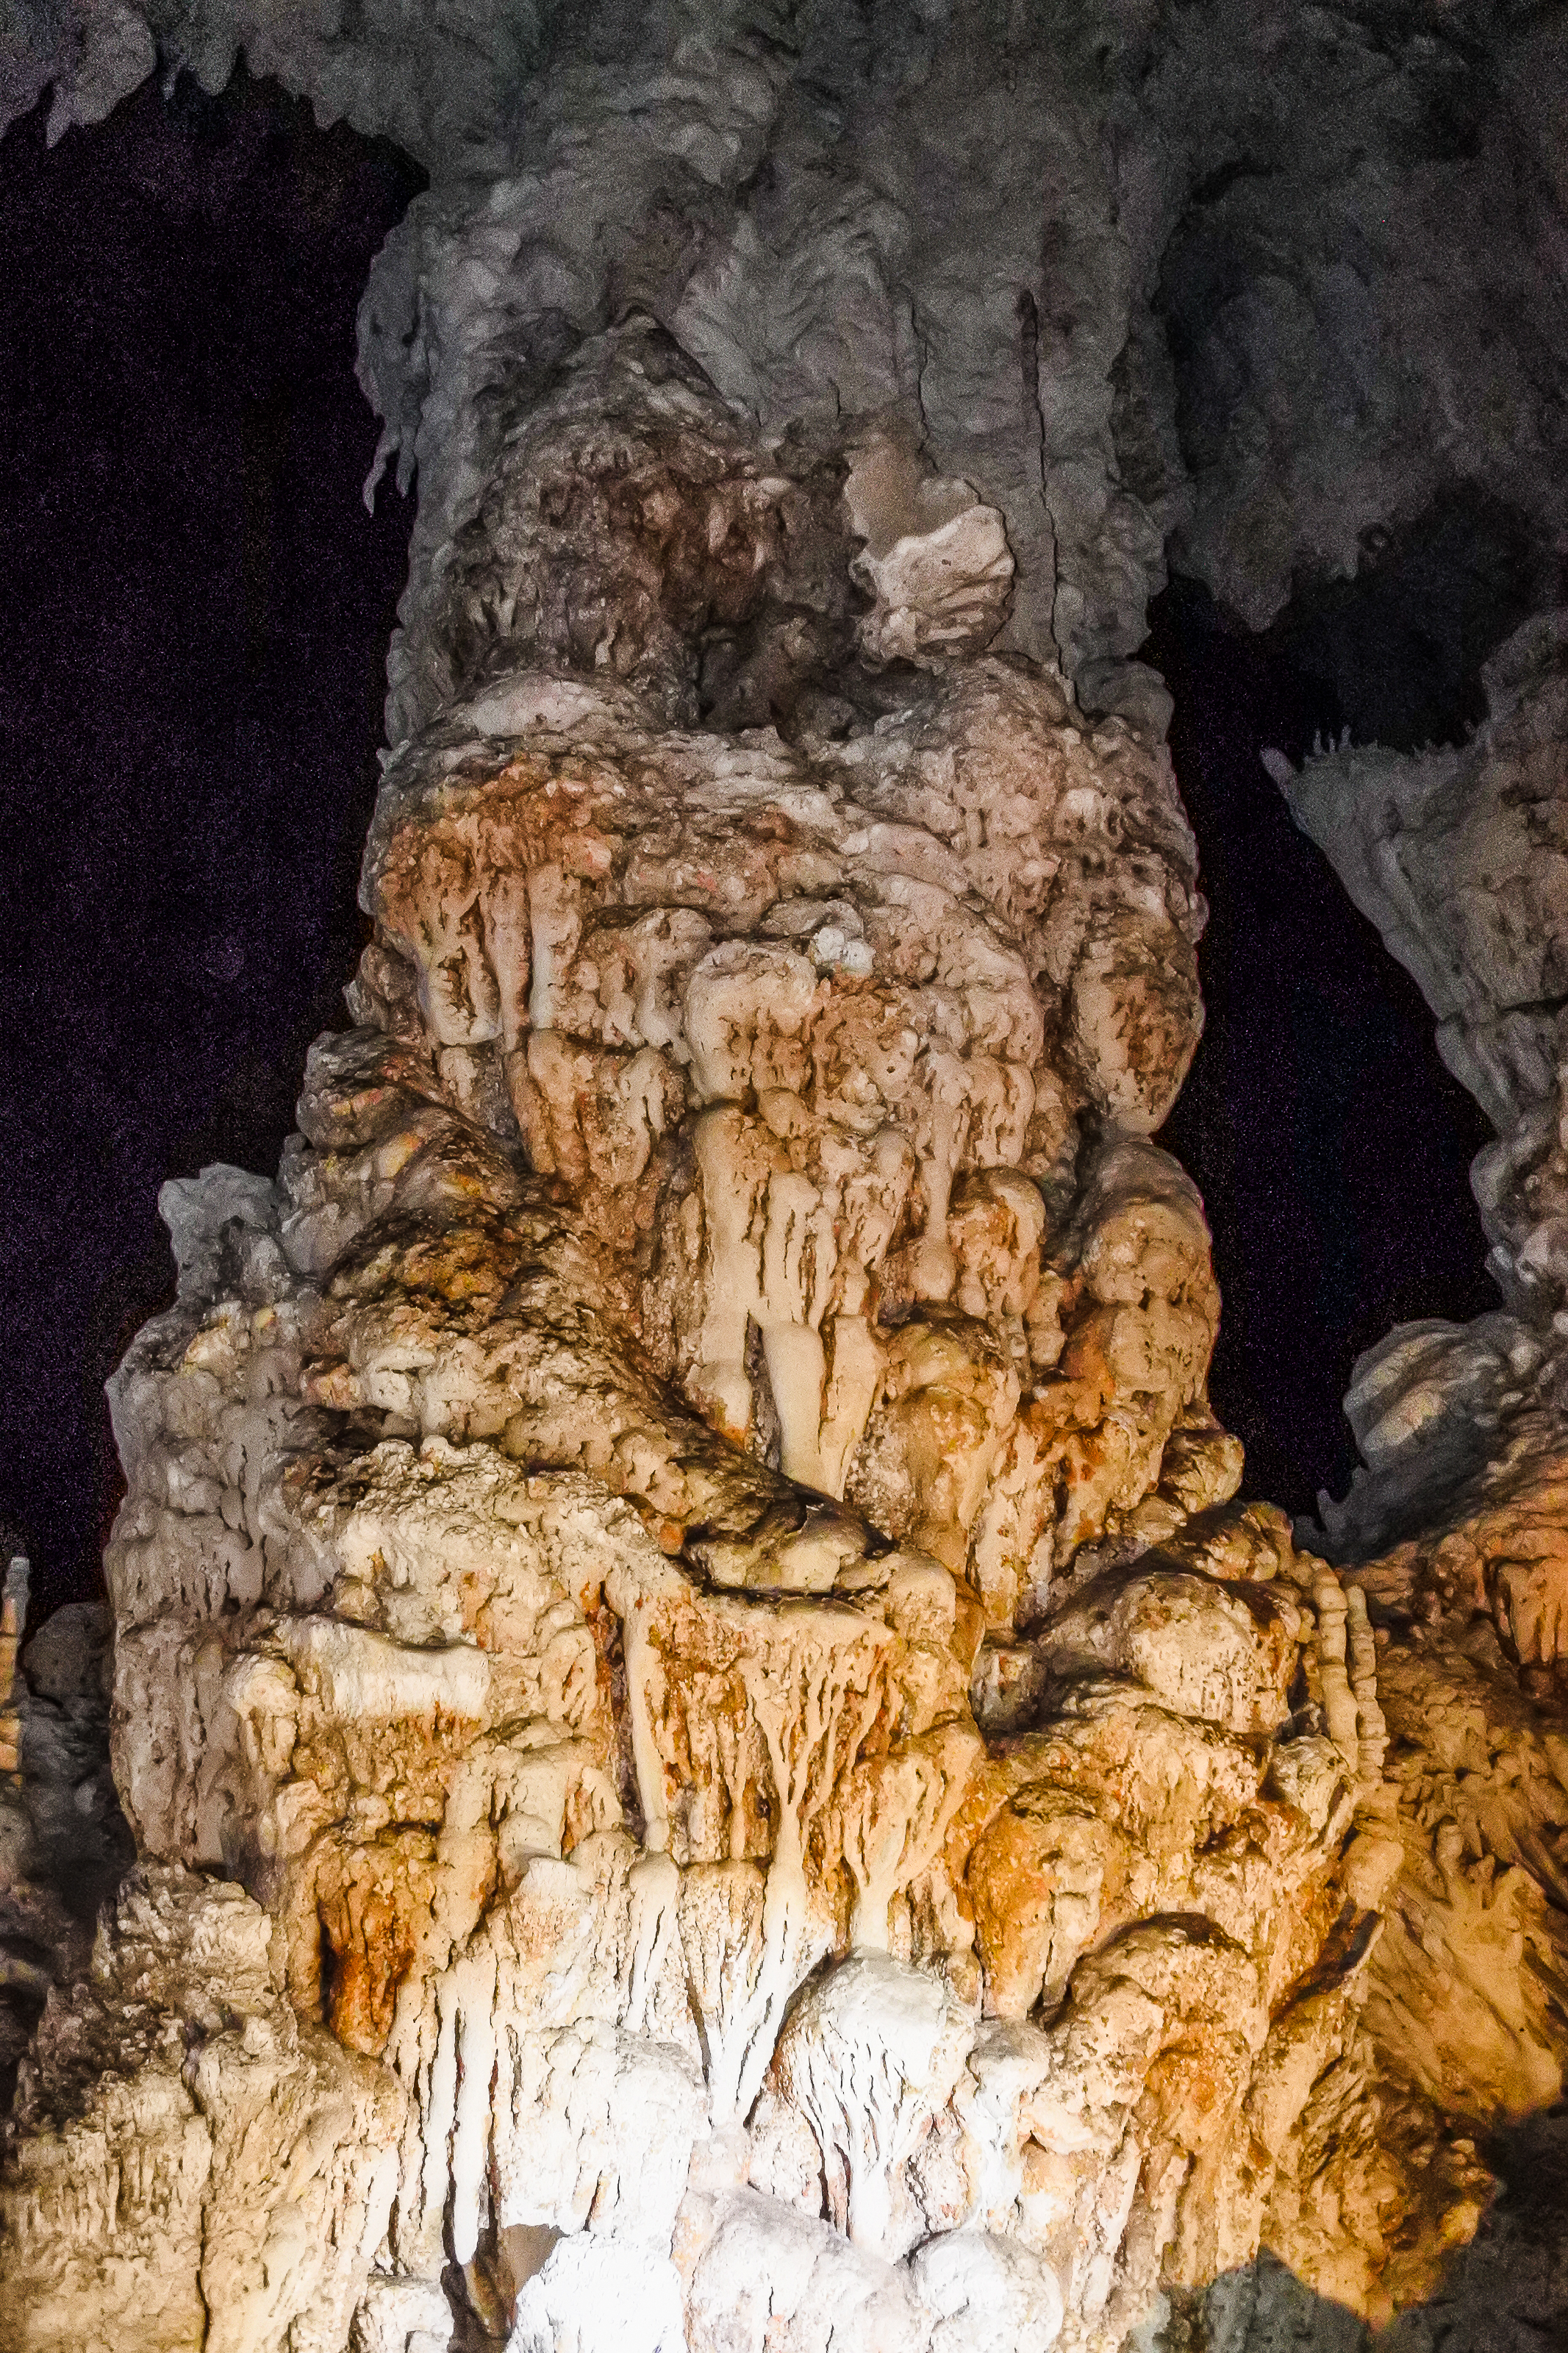
lod, tourism, geology, inside, scenic, sun, interior, lot, rock, amazing, beautiful, mountain, limestone, tham, walking, thailand, dark, pai, cave, famous, green, natural, nature, asia, stalagmite, people, water, lifestyle, stone, adventure, mae hong son, outdoor, attraction, light, underground, background, person, stalactite, backpack, fish, sunset, silhouette, river, travel, landscape, formation, speleothem, coastal and oceanic landforms